Sultan (2016 film)

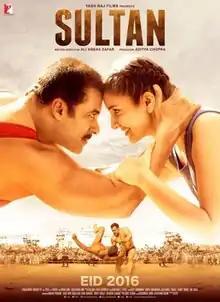
Theatrical release poster

Sultan is a 2016 Indian Hindi-language sports drama film written and directed by Ali Abbas Zafar and produced by Aditya Chopra under Yash Raj Films. The film stars Salman Khan in the titular role and Anushka Sharma, along with Amit Sadh and Randeep Hooda. It narrates the story of Sultan Ali Khan, a fictional pehlwani wrestler and former world wrestling champion from Haryana whose successful career has created a rift in his personal life.